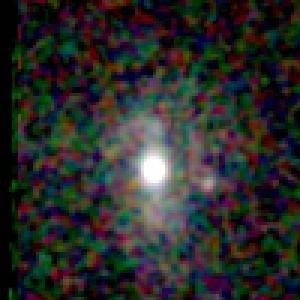
Galaxie NGC 418 Español: Galaxia NGC 418 Italiano: Galassia NGC 418